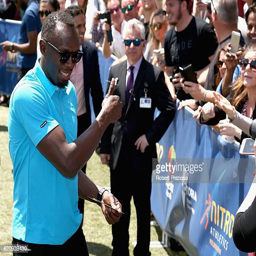
olympic athlete greets fans during the launch